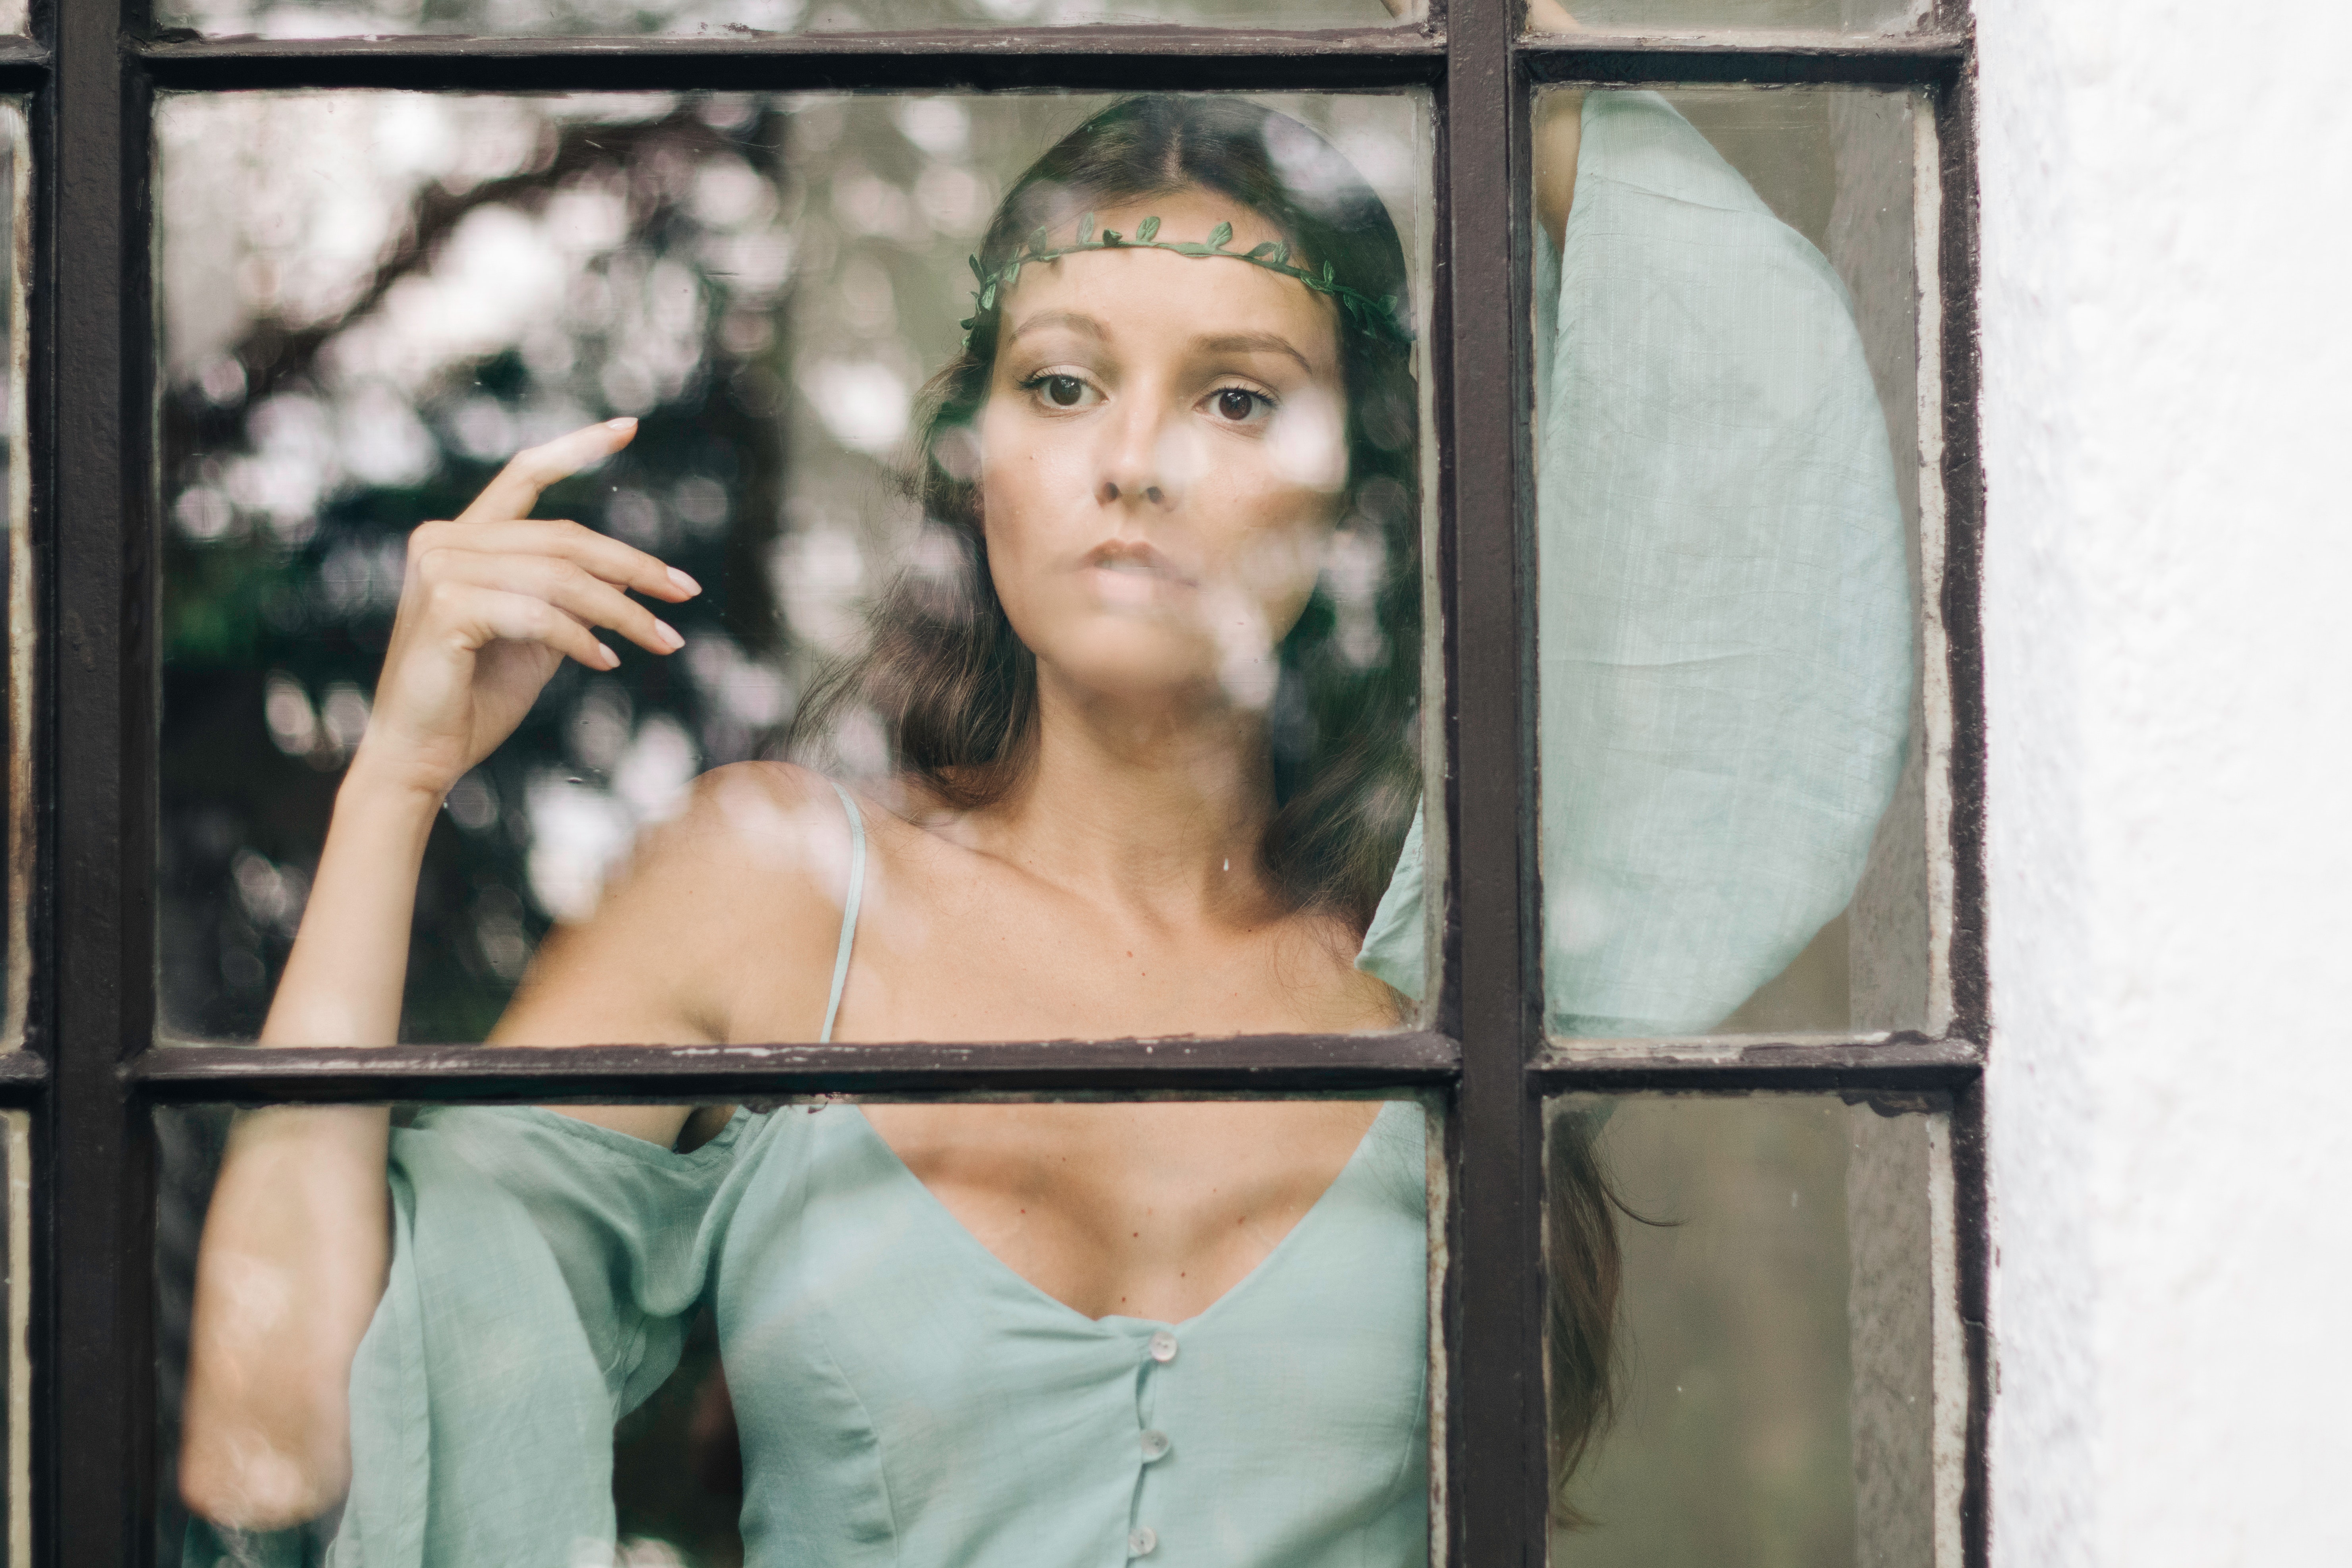
portrait, art, visual arts, painting, window